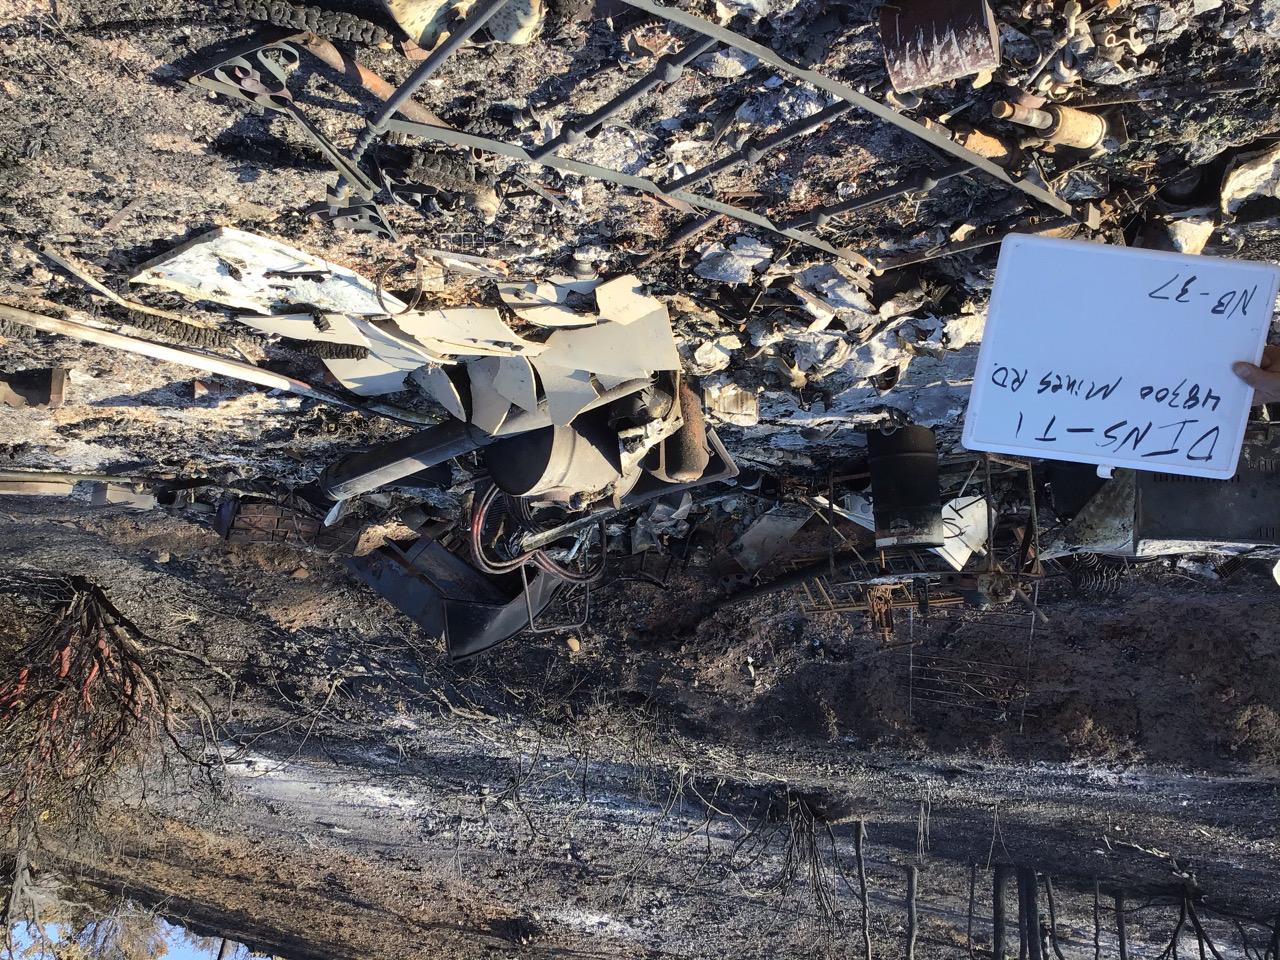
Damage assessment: destroyed